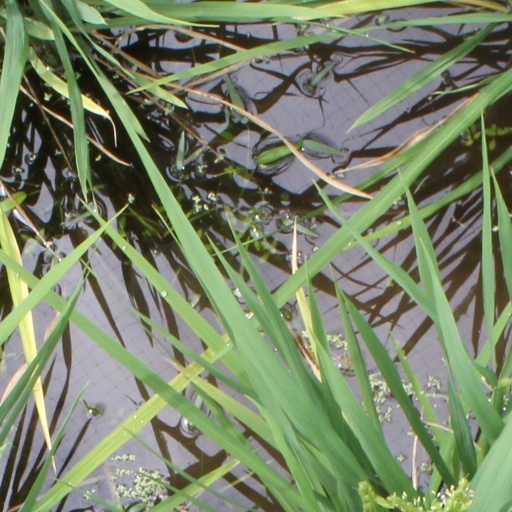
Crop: rice